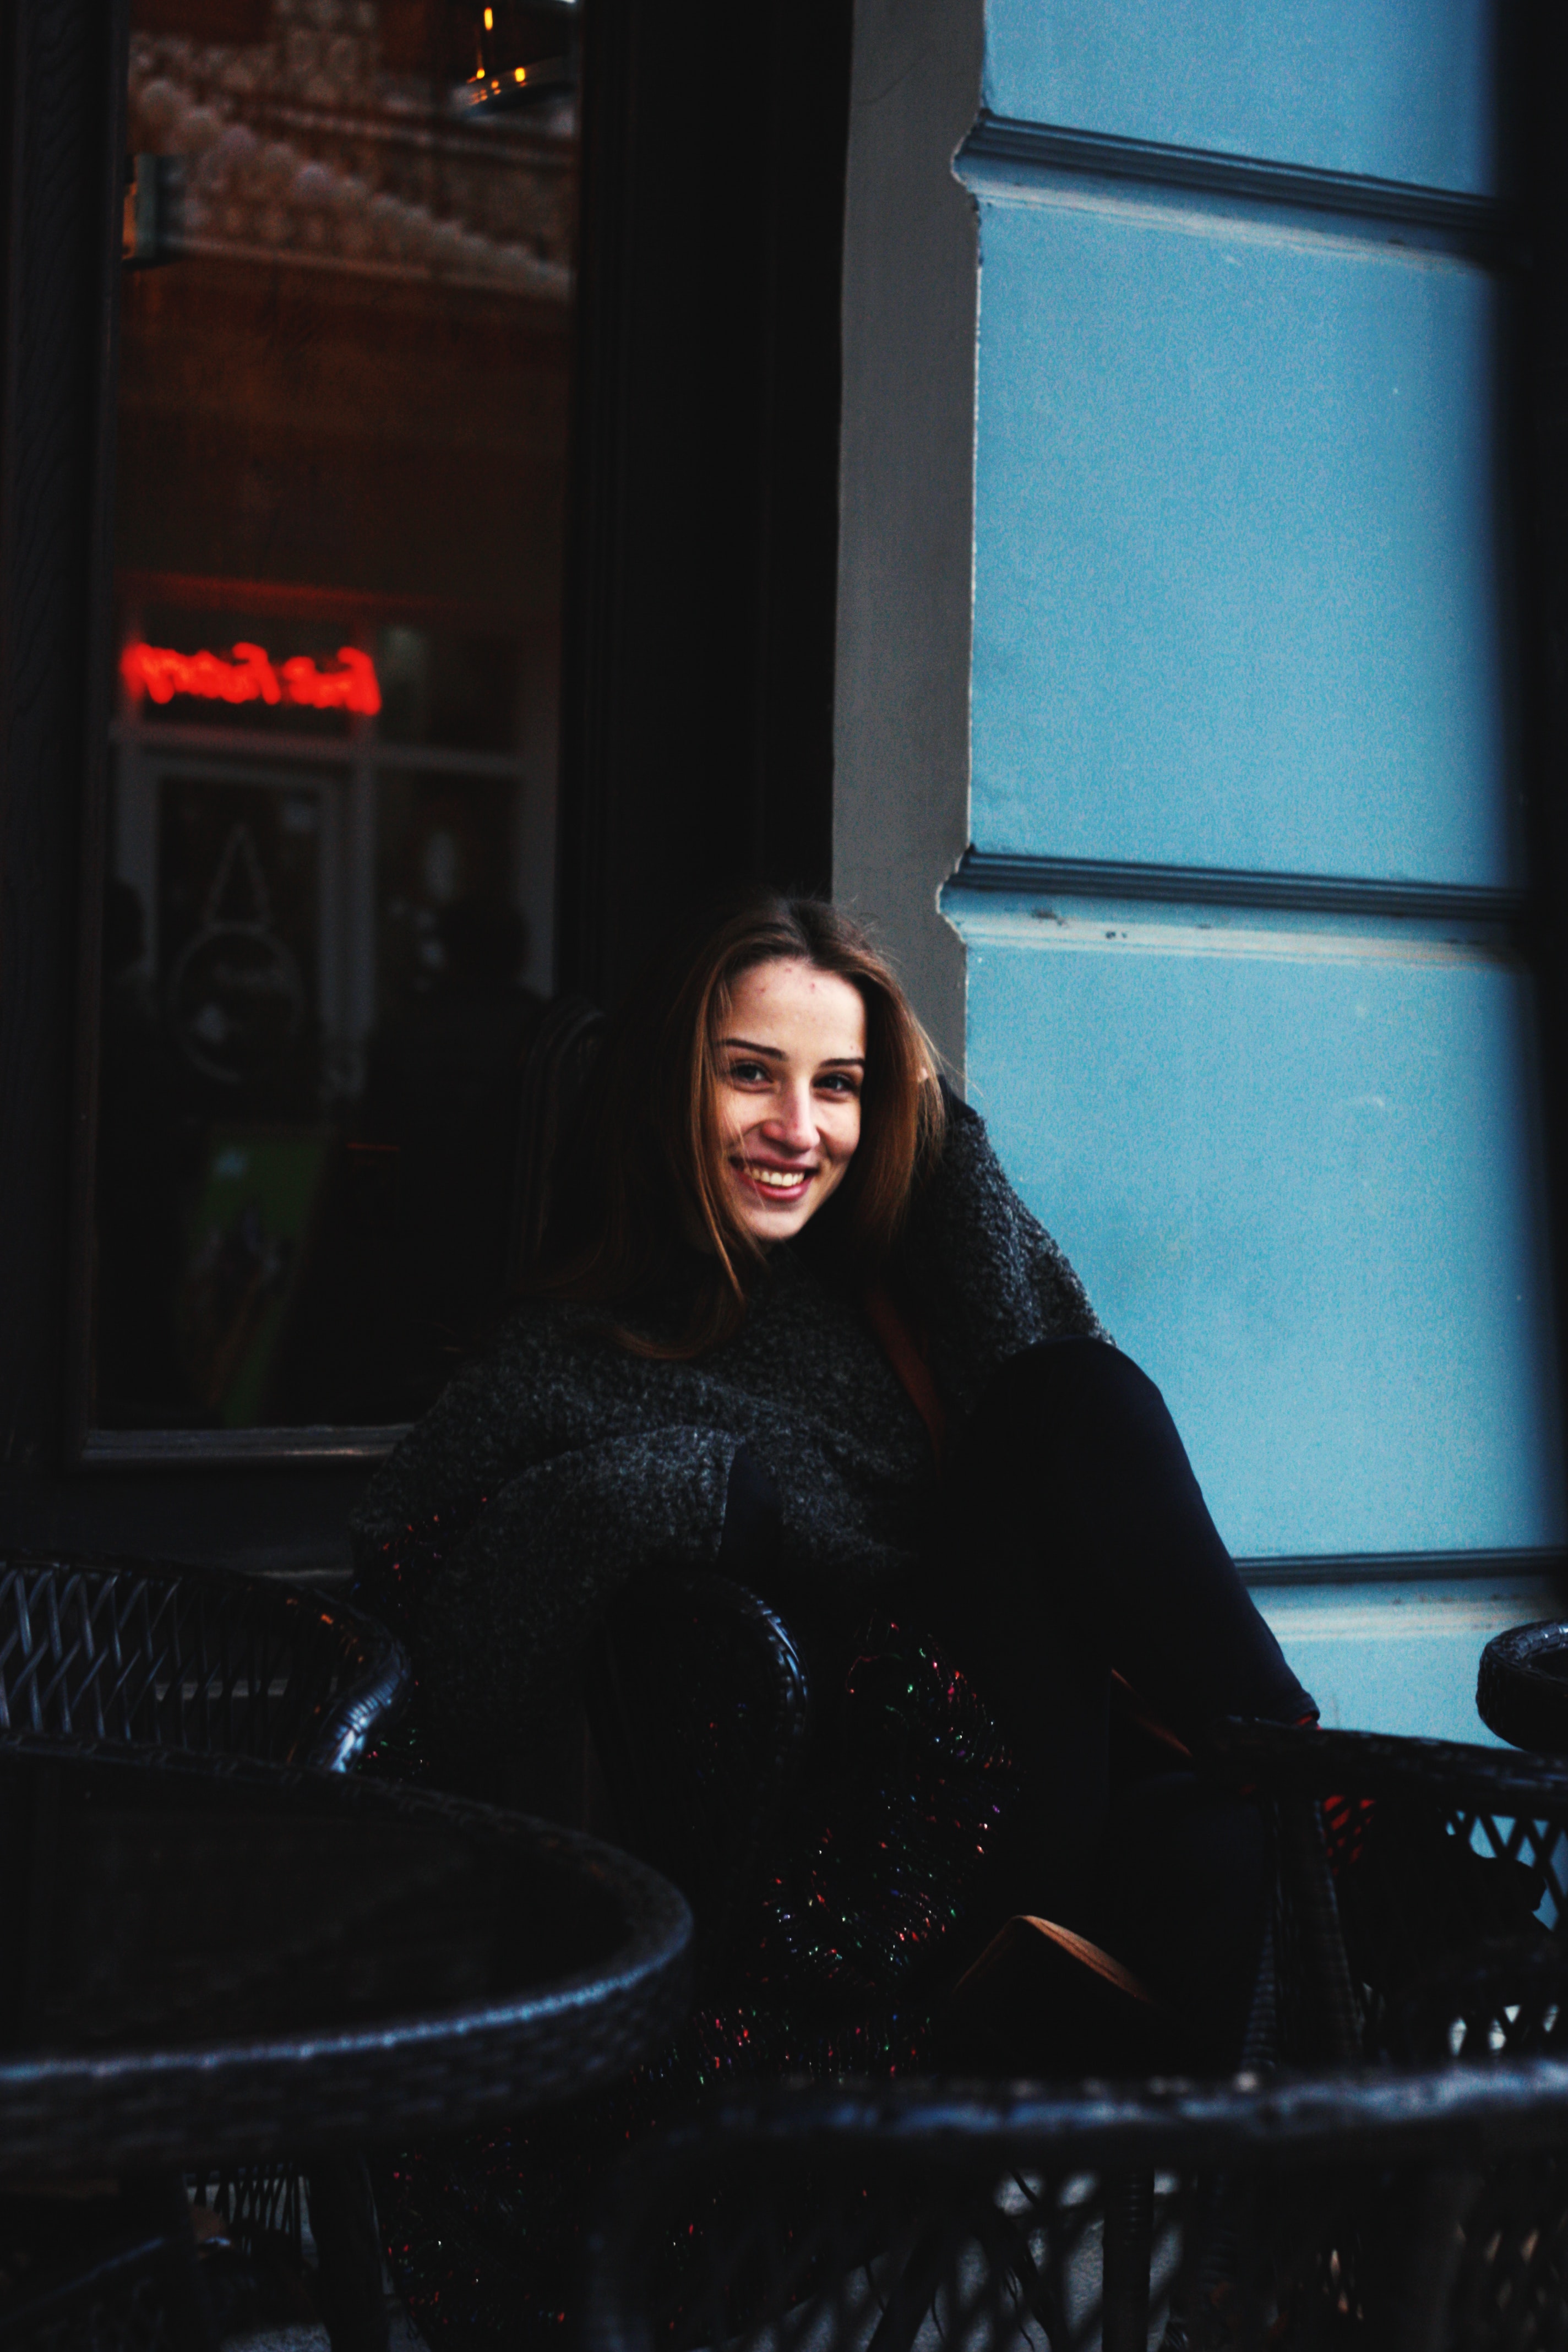
darkness, sitting, night, photography, smile, flash photography, midnight